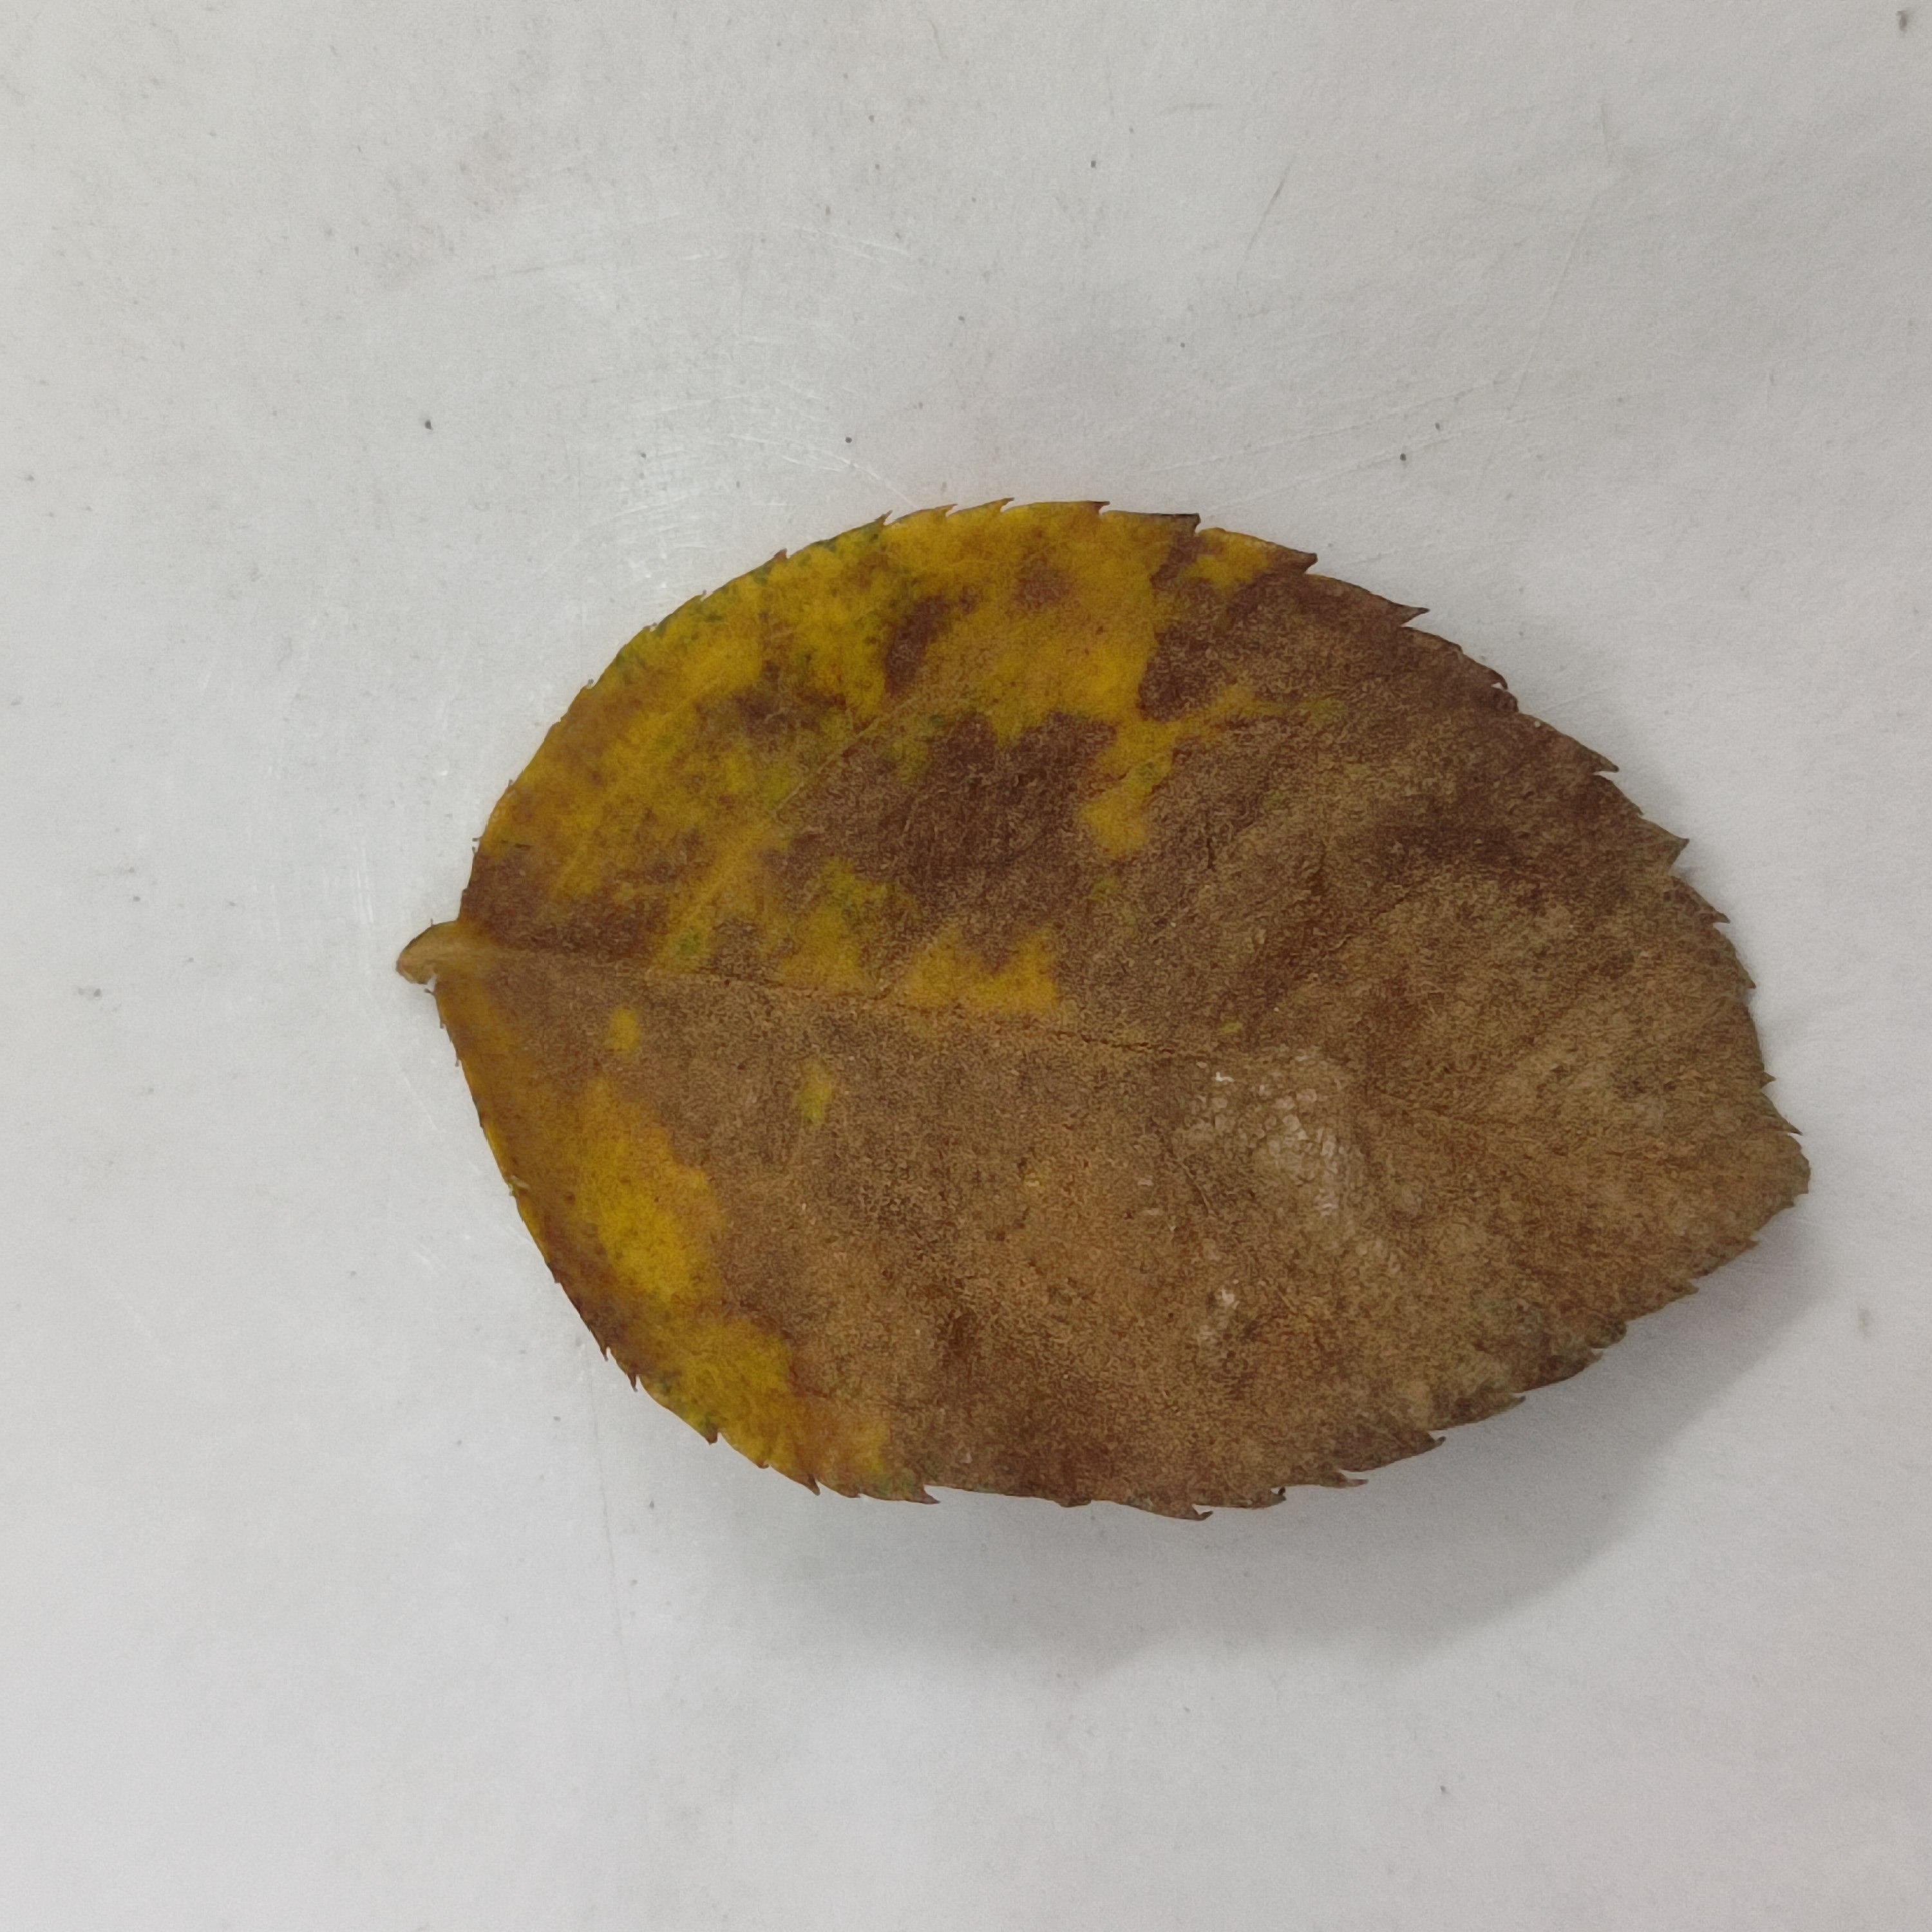
Label: Black Spot